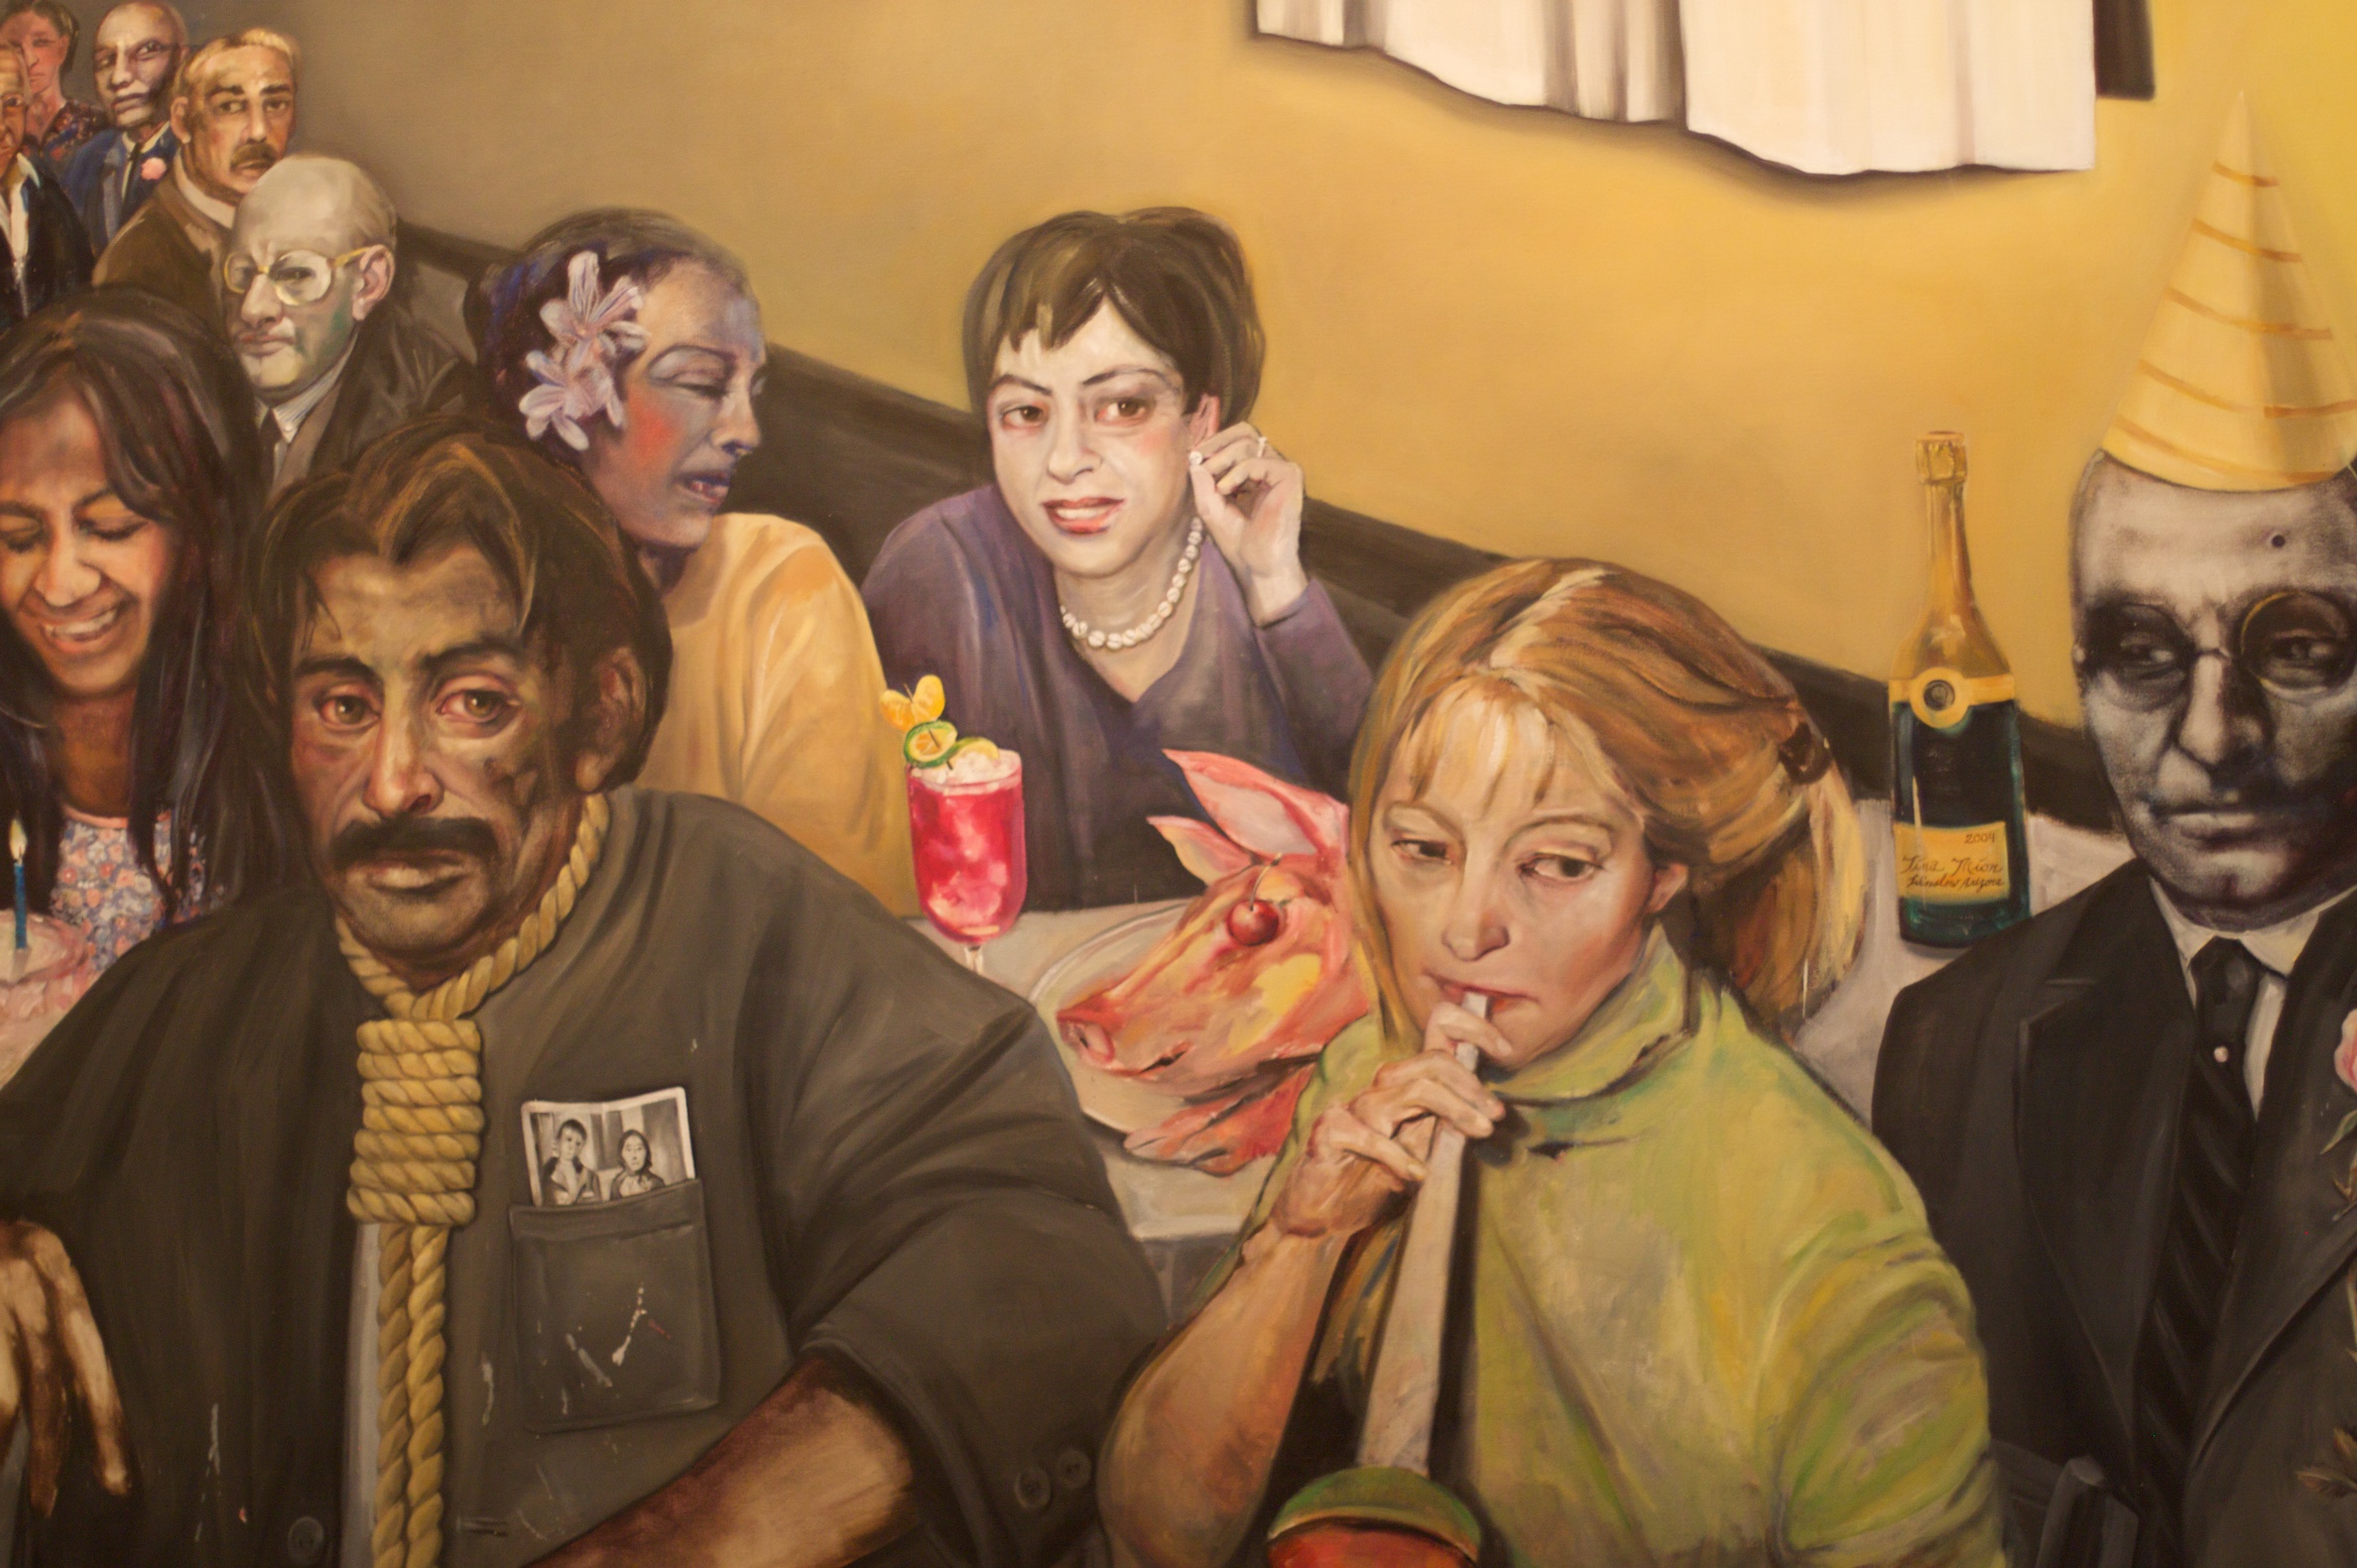
people, painting, art